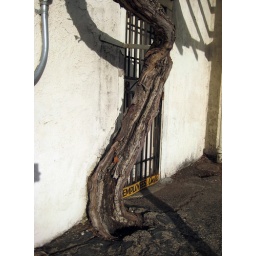
it's hard to tell in this shot, but that tree is indented into the building